Jenny la Cour

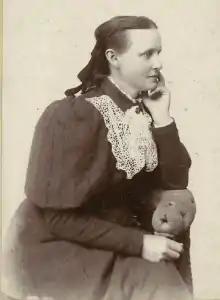
Jenny la Cour

Jenny Erasmine la Cour (1849–1928) was a Danish teacher and textile artist. After attending Askov Højskole as a student, she taught there and in 1885 took charge of a house for girls undertaking teacher training. In 1888, she attended the folk high school in Åkarp, Sweden, to learn weaving and embroidery. The following year she gave courses in weaving in her home, pioneering the revival of hand weaving in Denmark. In 1886, thanks to a grant, she opened a weaving school attached to the Askov school where she taught 800 students over the next 25 years. In 1913, together with a number of colleagues, she established a weaving school in Copenhagen, Husflidsselskabets Vævestue.